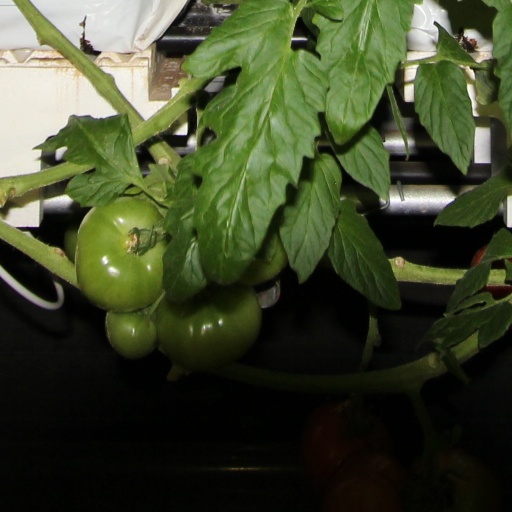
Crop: tomato